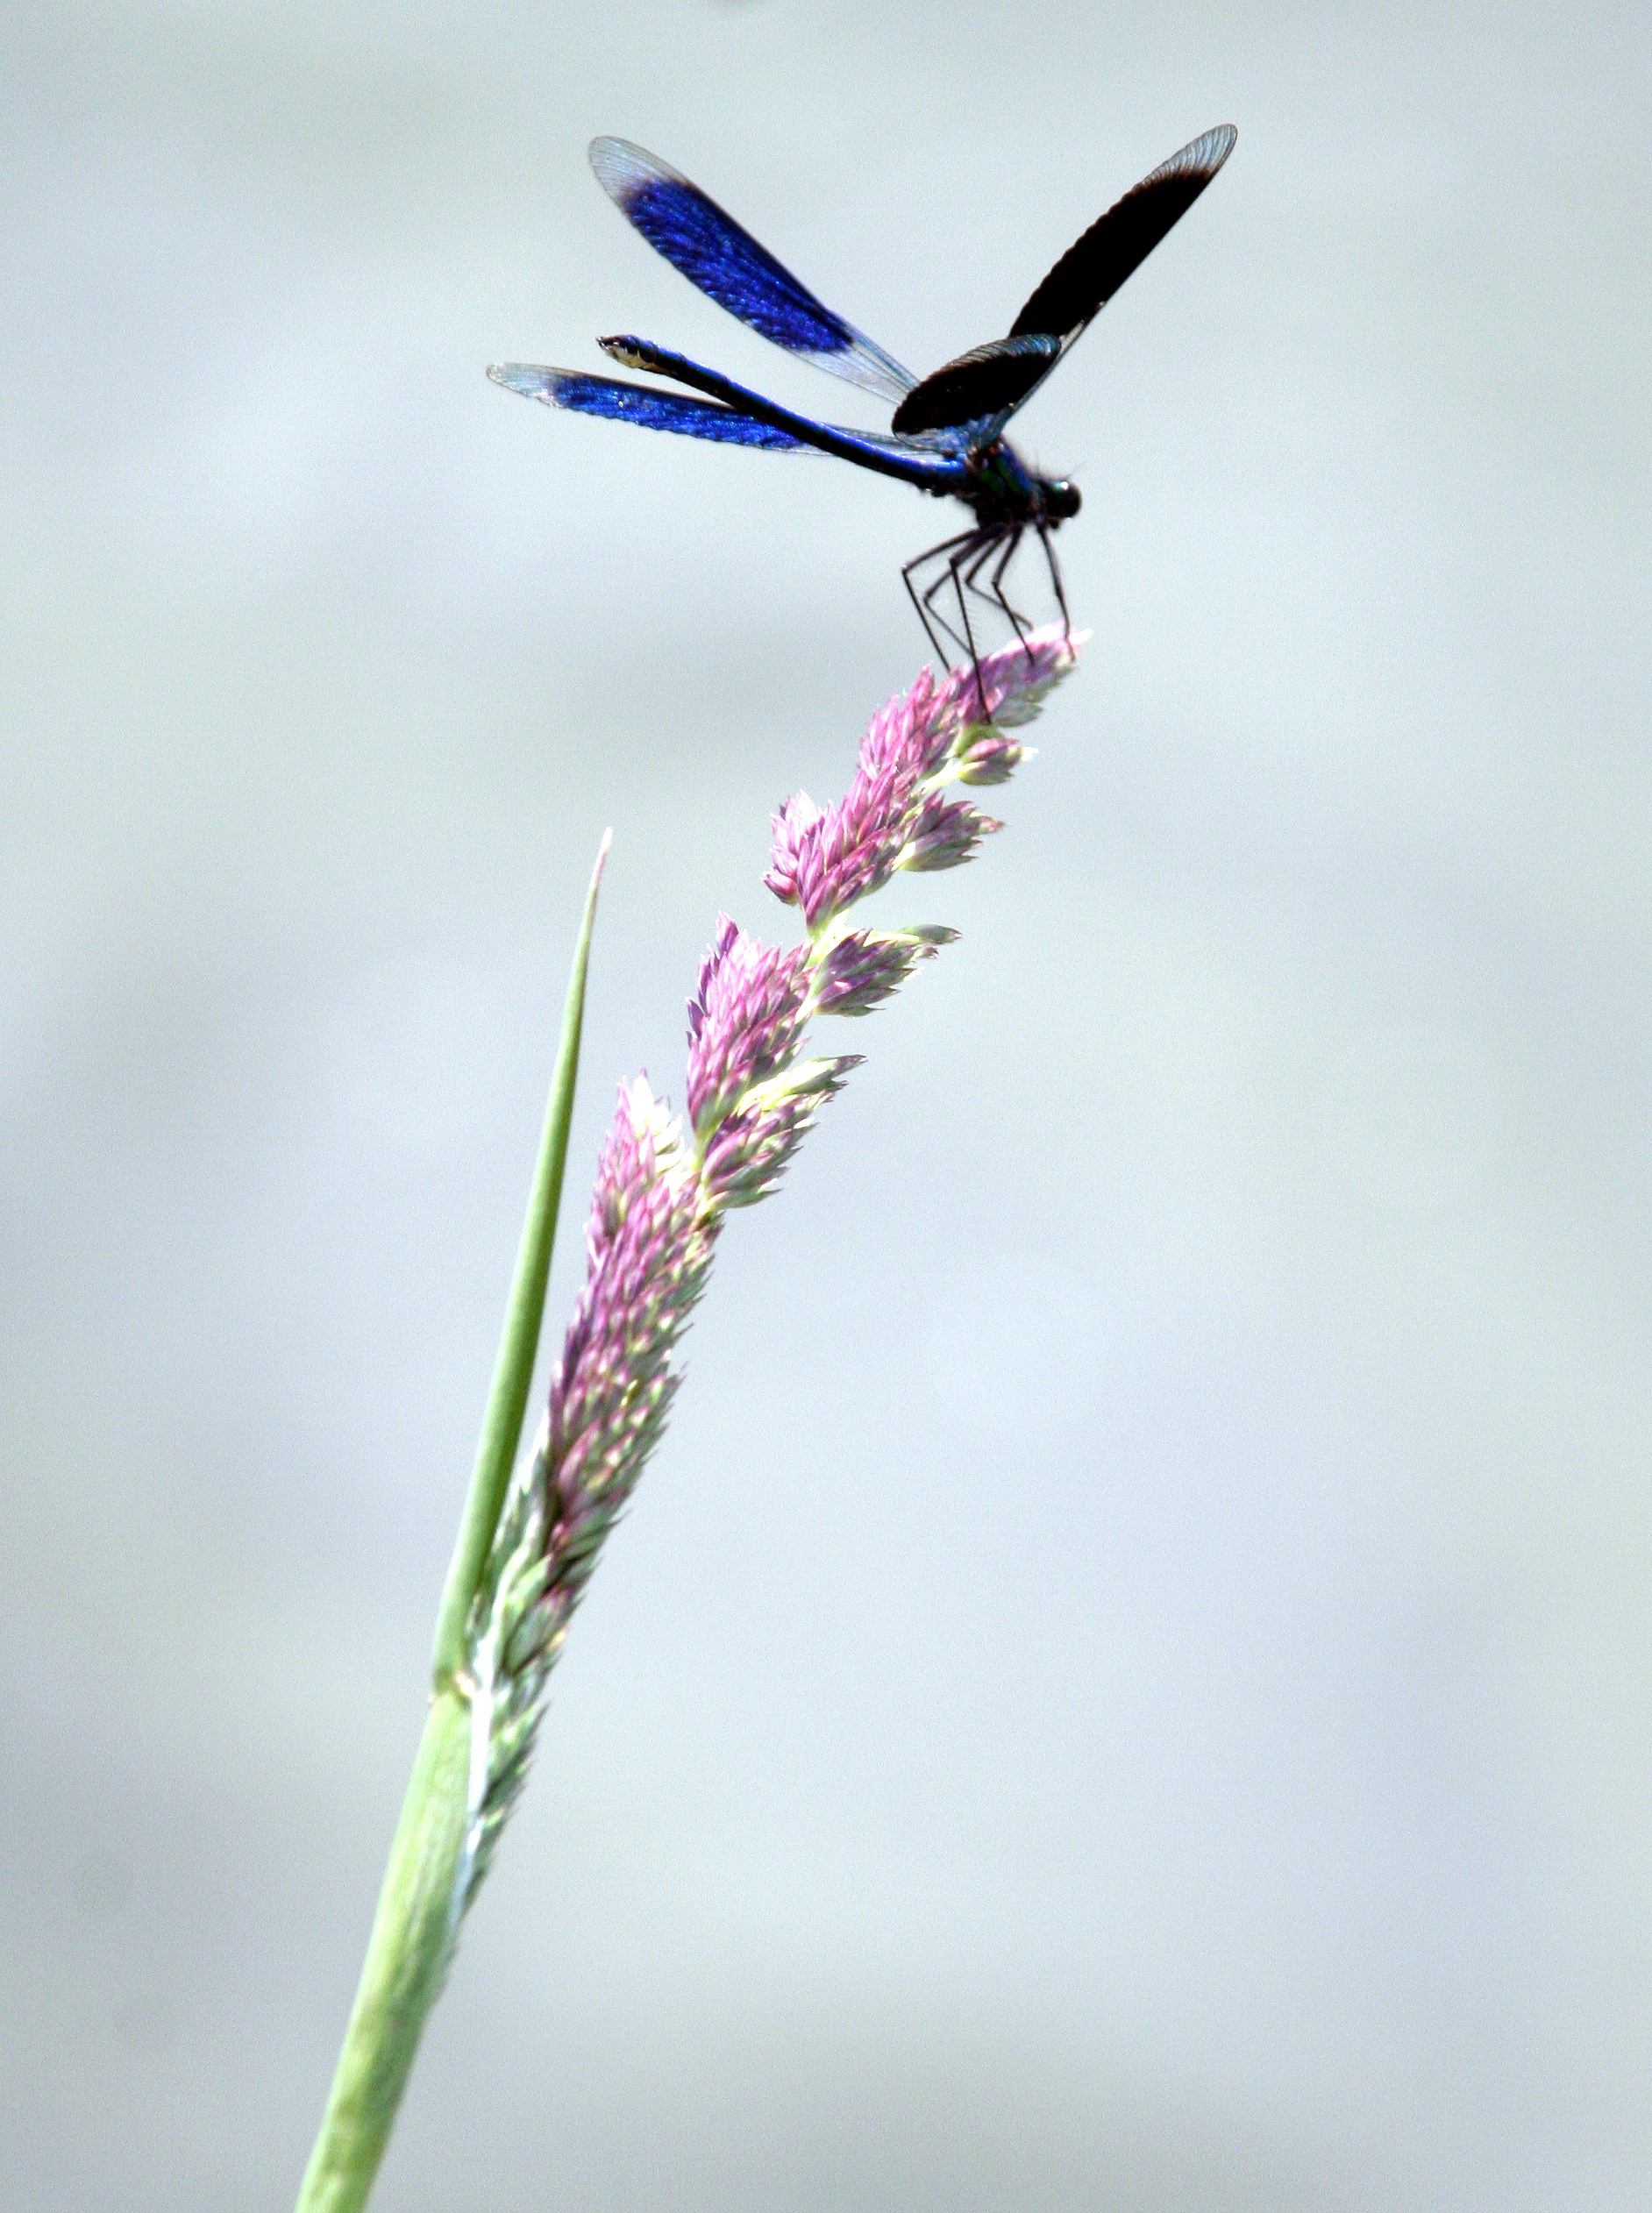
water, nature, grass, branch, wing, leaf, flower, river, insect, flora, fauna, invertebrate, close up, wings, dragonfly, macro photography, plant stem, dragonflies and damseflies